Rule 34 (novel)

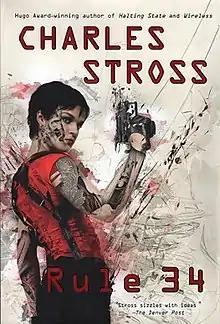
Front cover 1st edition (hardcover, US), 2011

Rule 34 is a near-future science fiction novel by Charles Stross. It is a loose sequel to "Halting State" and was published on 5 July 2011 in the US and 7 July 2011 in the UK. The title is a reference to the Internet meme Rule 34, which states that "If it exists, there is porn of it. No exceptions." "Rule 34" was nominated for the 2012 Arthur C. Clarke Award and the 2012 Locus Award for Best Science Fiction Novel.